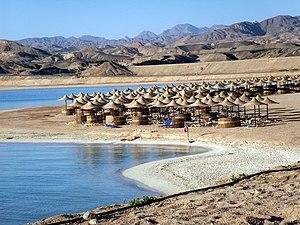
Le désert Arabique est un désert de l’Est de l’Égypte situé à l’extrémité Nord-Est du Sahara. Il est délimité par le delta du Nil au nord, le canal de Suez et la mer Rouge à l’est, la vallée du Nil à l’ouest et le désert de Nubie au sud, au-delà du lac Nasser.